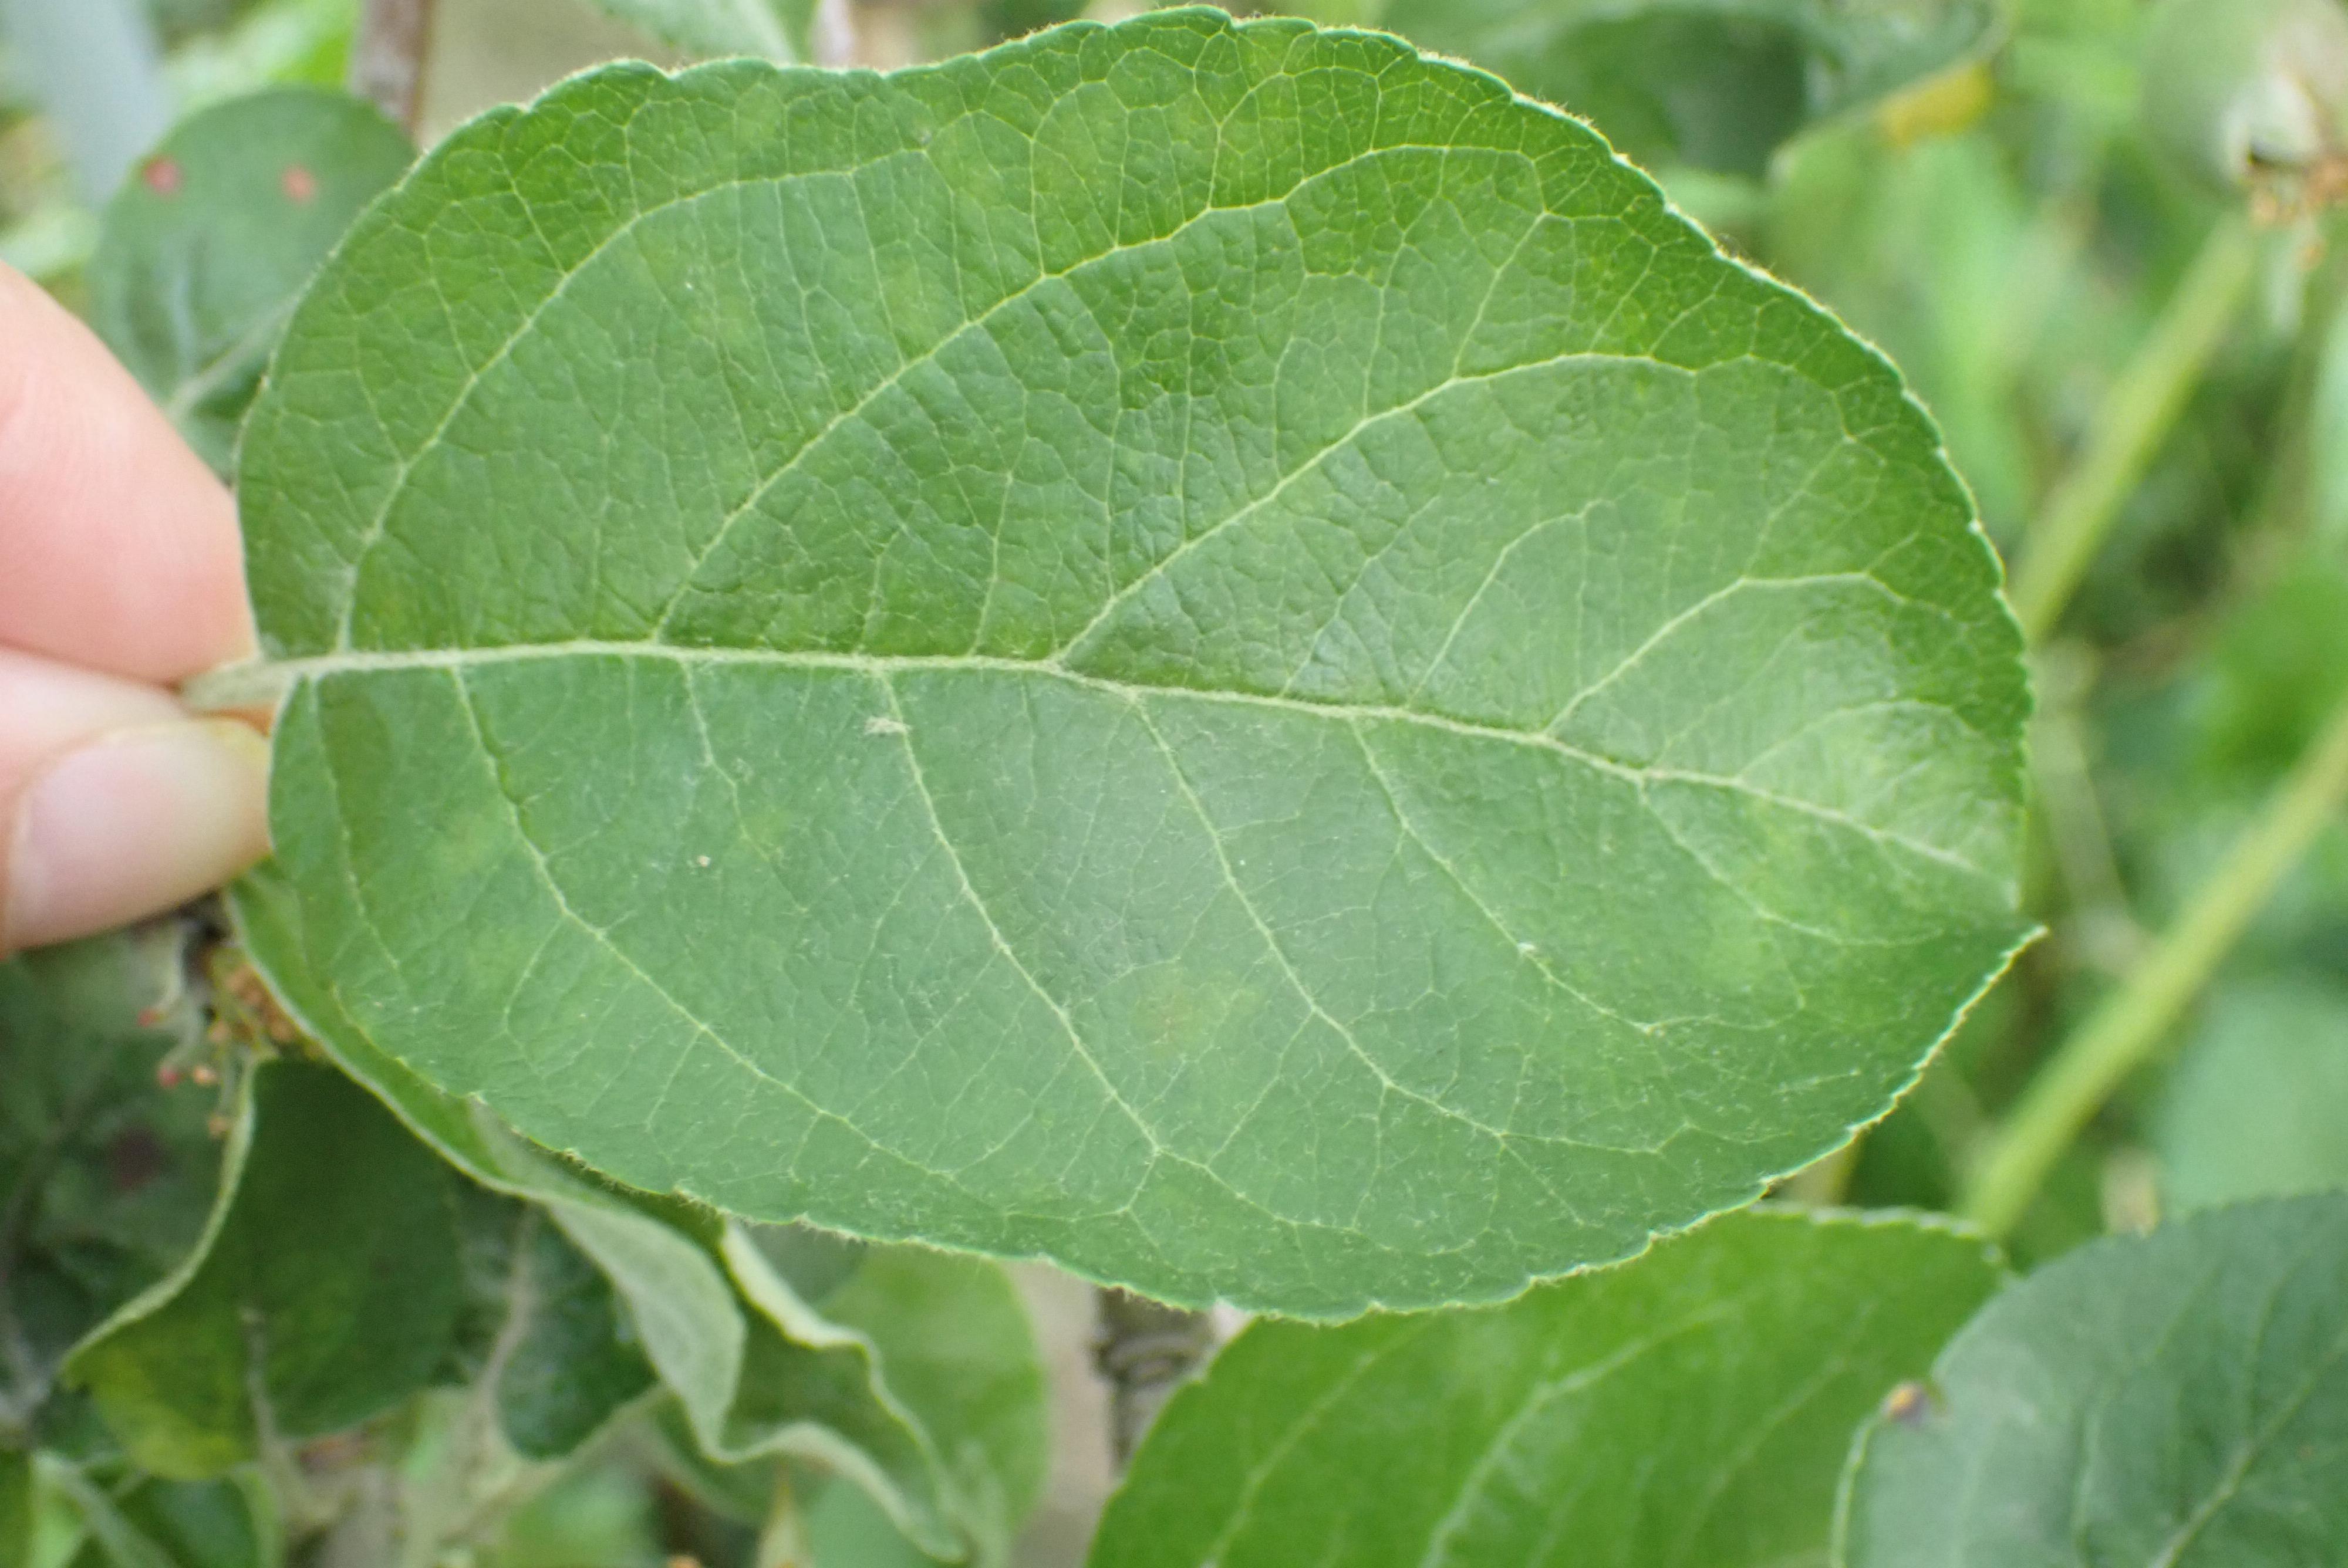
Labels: scab